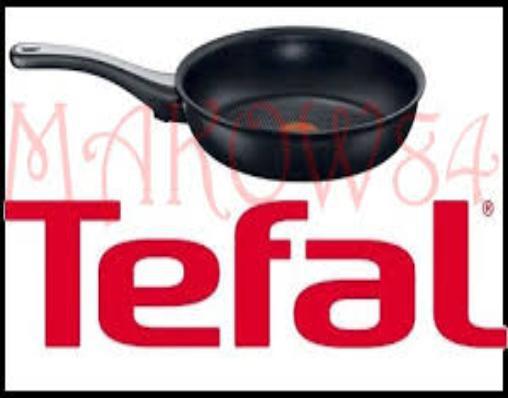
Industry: Necessities